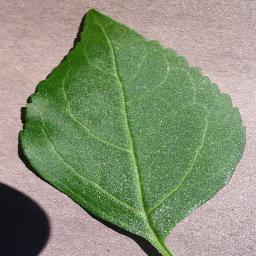
Label: Cherry___healthy